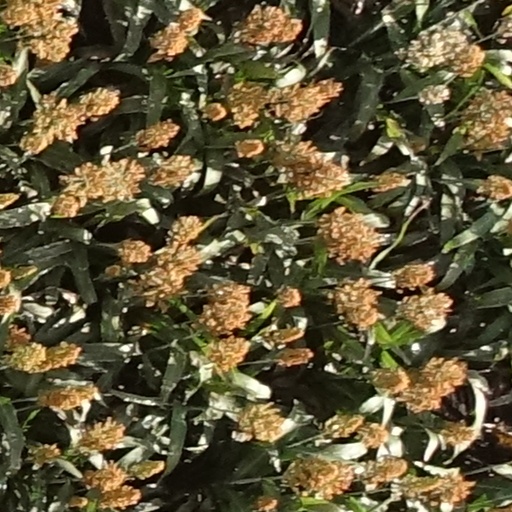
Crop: sorghum